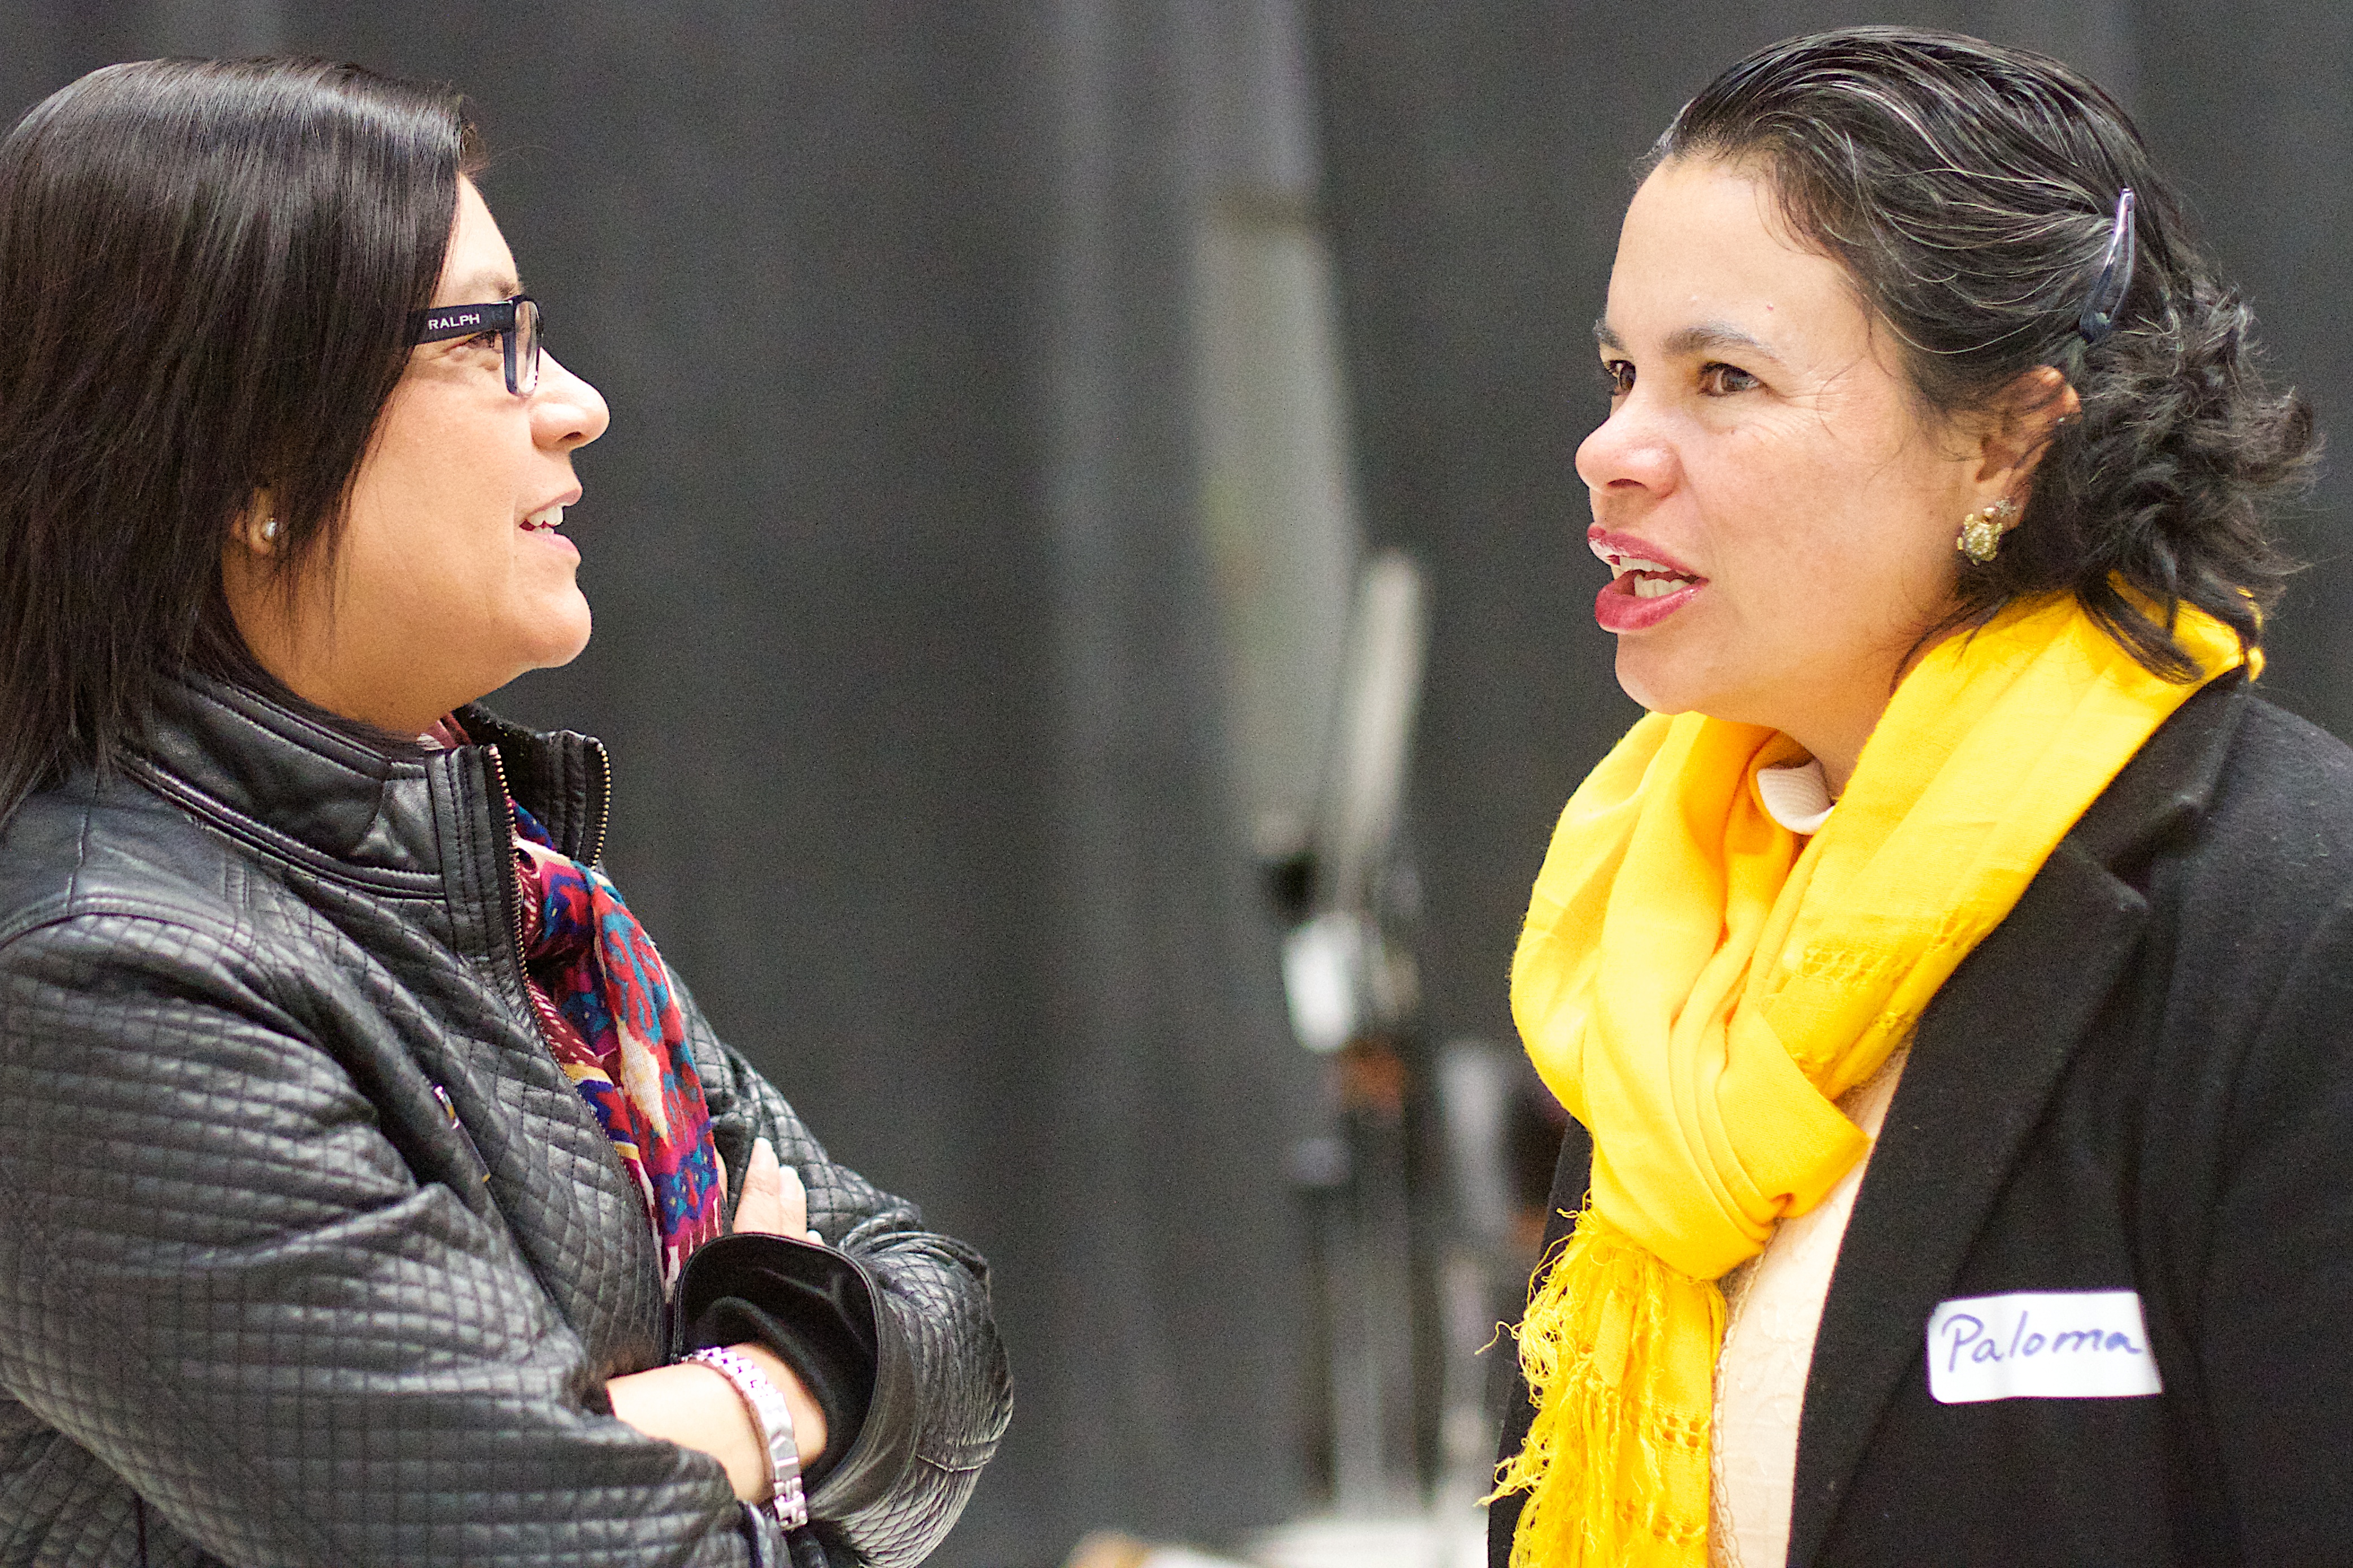
person, youth, child, udgagora